Johann-Wolfgang-von-Goethe-Gymnasium

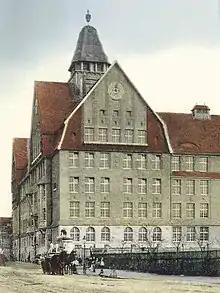
colorized photograph of the newly-built school building

The city council advertised a competition for planning and designing the new building. 104 concepts were turned in and the design "Fritz und Elly" by the architects Adolf Alfred Christian Zapp and Erich August Leo Basarke persuaded the jury the most. They received a prize of 3000 marks. The architect's office was put in charge of building the schoolhouse by signing the contract on 3 February 1909. They planned to finish construction work around Easter 1910.